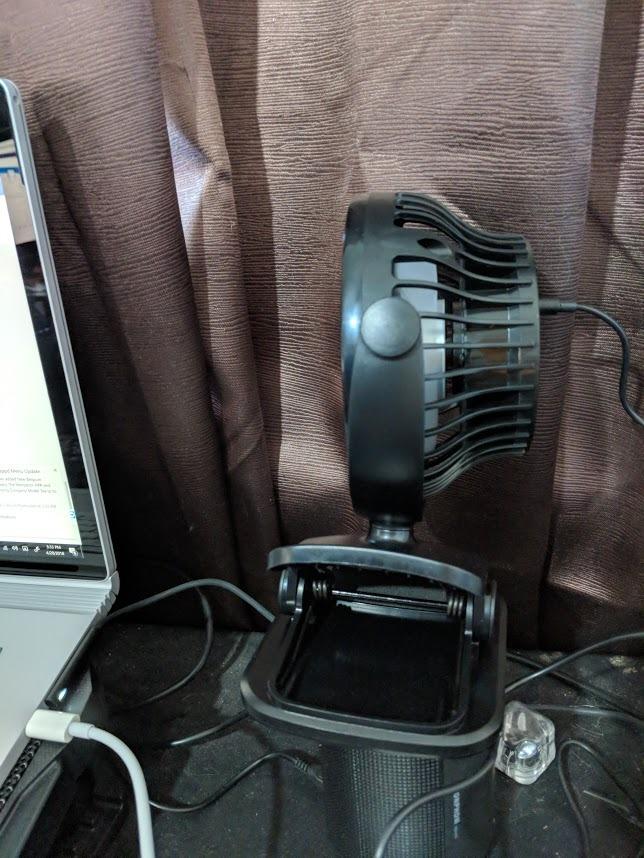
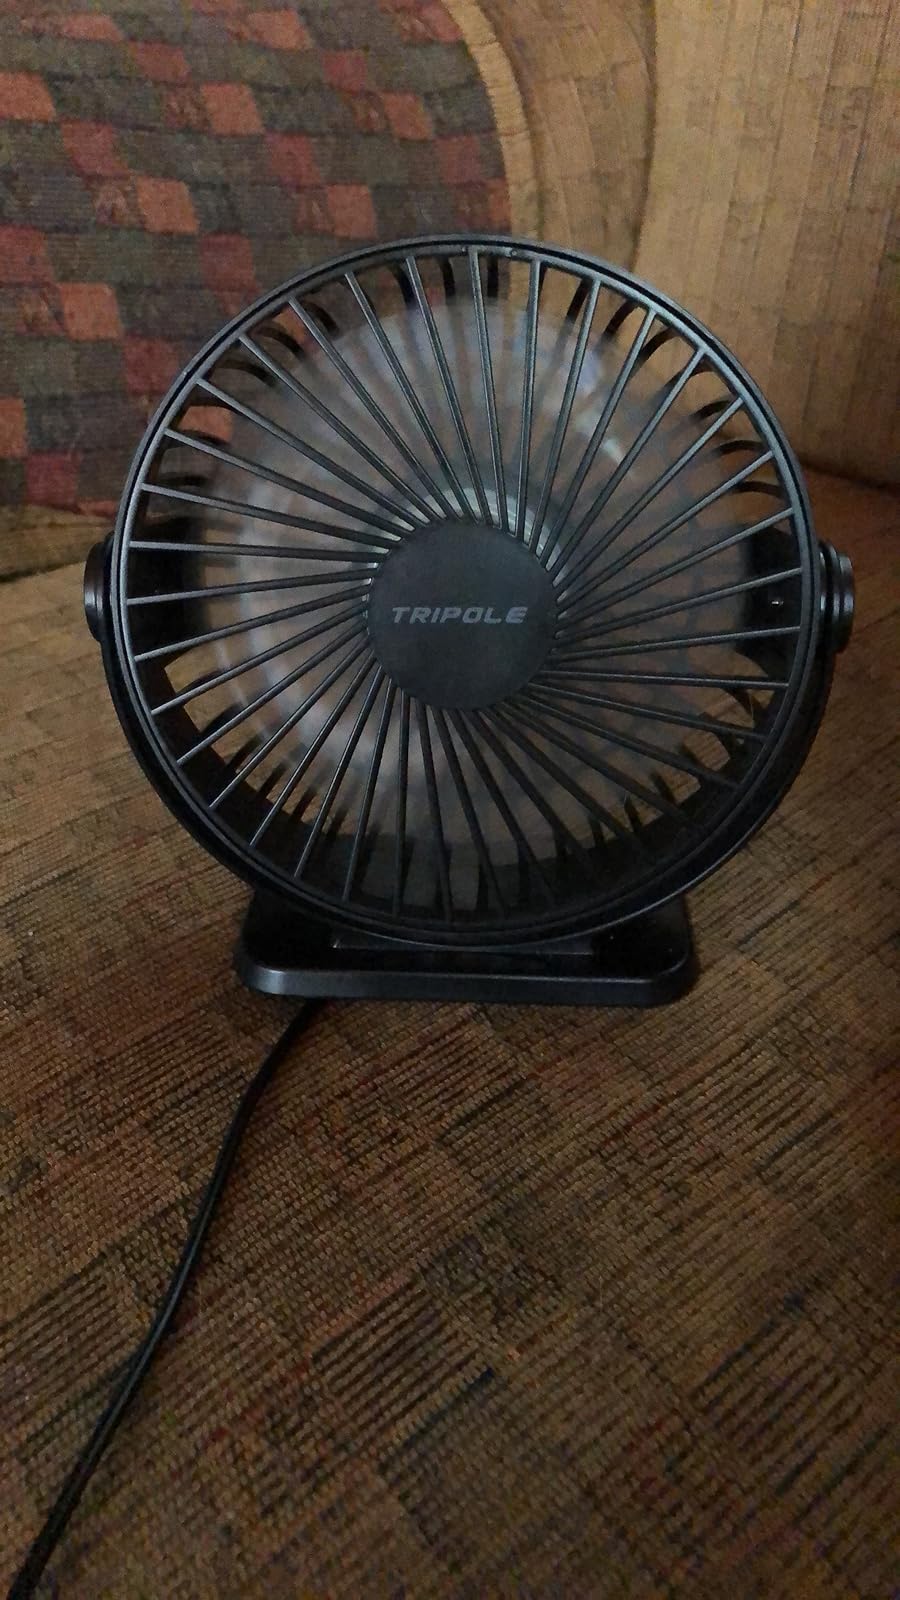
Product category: fan
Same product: no